Follicular thyroid cancer

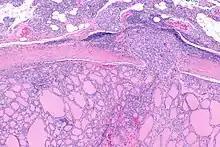
Micrograph of follicular thyroid carcinoma showing a location where the cancer grows through the fibrous capsule. H&E stain.

Follicular thyroid cancer accounts for 15% of thyroid cancer and occurs more commonly in women over 50 years of age. Thyroglobulin (Tg) can be used as a tumor marker for well-differentiated follicular thyroid cancer. Thyroid follicular cells are the thyroid cells responsible for the production and secretion of thyroid hormones.